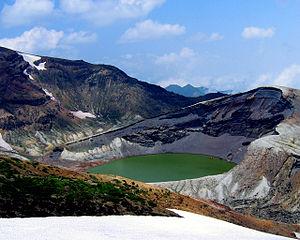
Zaō est un bourg du district de Katta, dans la préfecture de Miyagi, au Japon.
Le mont Zaō est un volcan du parc quasi national de Zaō, situé à cheval sur les deux préfectures de Yamagata et de Miyagi, sur l'île de Honshū, au Japon. Cette montagne de l'arc volcanique Nord-Est du Japon supporte plusieurs pics dont le mont Kumano, son point culminant à 1 841 m, et sa caldeira sommitale contient un lac dont la couleur de l'eau varie selon les conditions climatiques.